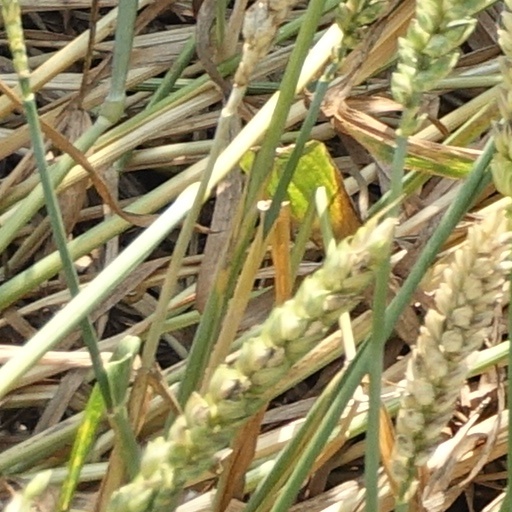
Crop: wheat